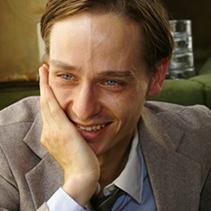
Age: 25